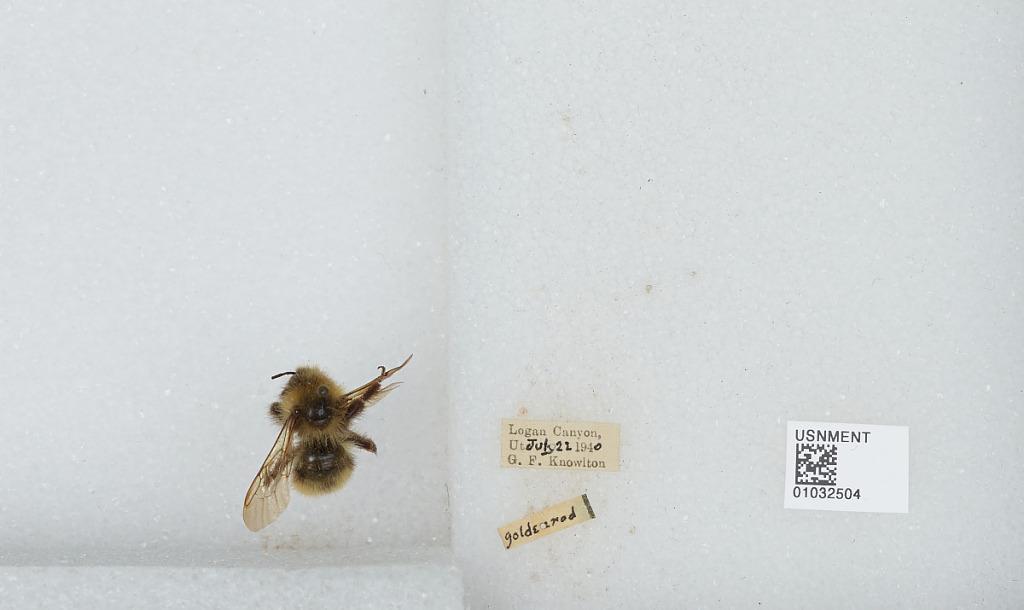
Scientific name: Bombus (Psithyrus) suckleyi Greene
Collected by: G. Knowlton
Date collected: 1940-7-22
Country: United States
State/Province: Utah
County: Cache
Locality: Logan Canyon
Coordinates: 41.7808, -111.643